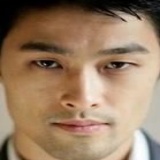
diễn viên Johnny Trí Nguyễn